Gary the Goat

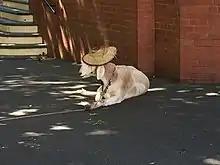
Gary the Goat outside the Wagga Wagga Court House

Gary the Goat was a domestic goat owned by Australian stand-up comedian Jimbo Bazoobi. Gary featured in Bazoobi's comedy routines from 2011 until Gary died in 2017. Gary first made headlines in 2012, when Bazoobi received a fine in Sydney because police caught Gary eating vegetation illegally. A subsequent court case led to the penalty being dropped. The pair continued driving between different Australian towns for their show, which proved successful, and Bazoobi created viral YouTube and Facebook accounts for Gary.